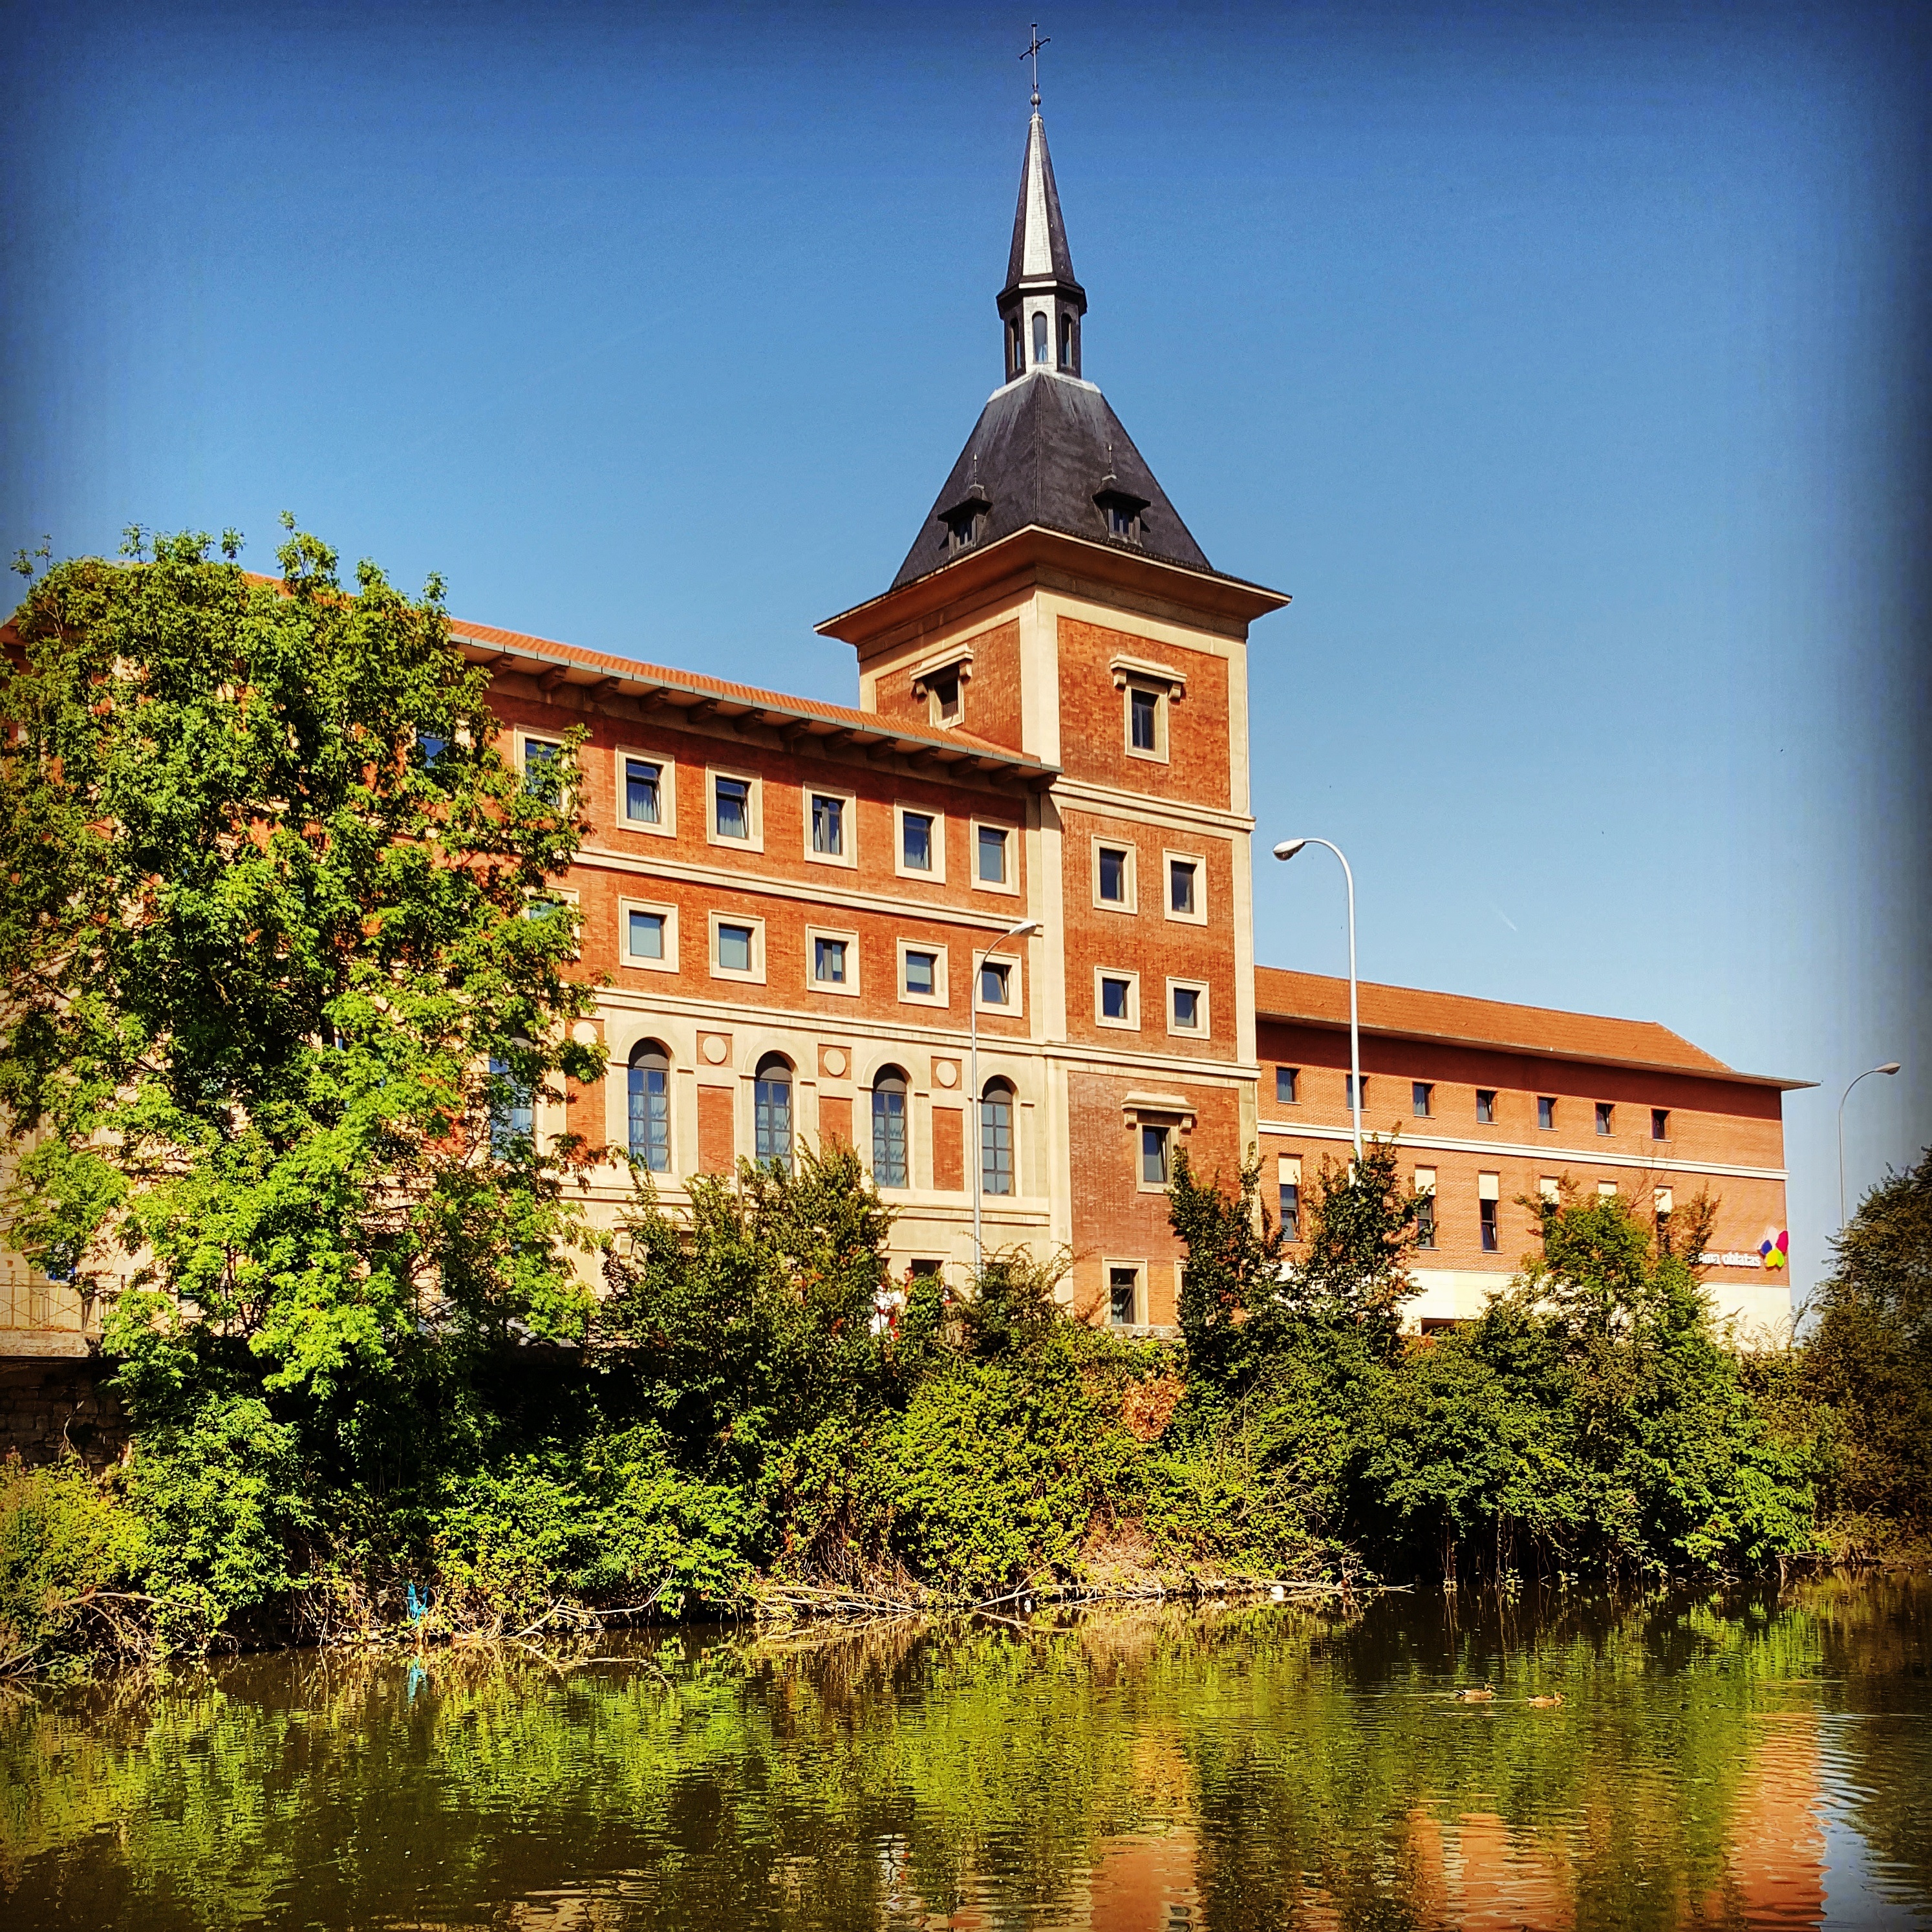
architecture, house, building, chateau, reflection, tower, landmark, church, place of worship, pamplona, estate, red bricks, clen school, water castle